Scottish photography

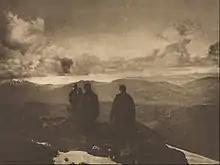
James Craig Annan's "The Dark Mountains" (1904), uses the photogravure process to create a simple contrasting image.

Documentary war photography was pioneered by Scottish surgeon James MacCosh (1805–85), who produced photographs of the Second Sikh War (1848–49) and the Second Burmese War (1852–53). Scottish photographer James Robertson (1813–88) worked in the Crimean War (1853–56), producing a record of the Siege of Sevastopol in 1855 and then being employed by the British army in India. The émigré Scot Alexander Graham played a major role in photographing the American Civil War, taking iconic images of "President Lincoln on the Battlefield of Antietam" (1862) and "Home of a Rebel Sharpshooter" (1863). Other Scots that made there reputation as photographers abroad, often being the first to exploit the medium there include William Carrick (1827–78) in Russia, William Notman (1826–91) and Alexander Henderson (1831–1913) in Canada, James MacDonald In Israel, John Thompson in Asia, Robert MacPherson (1811–72) in Italy and George Valentine (1852–90) in New Zealand.